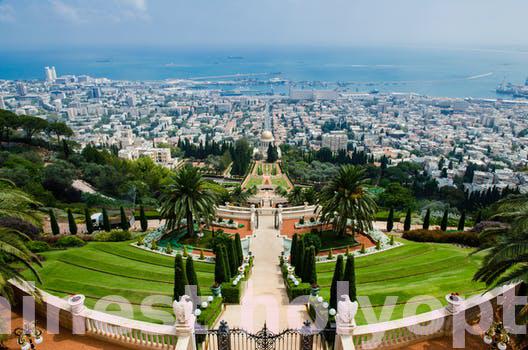
Label: Watermark